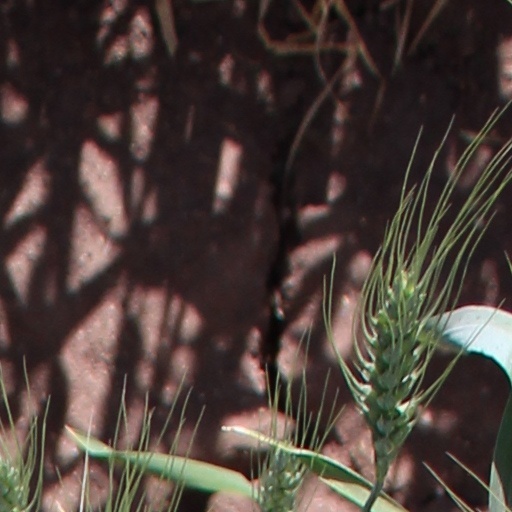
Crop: wheat